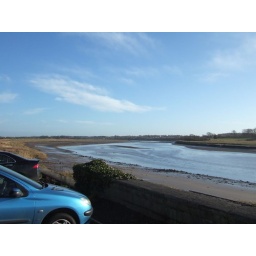
Blue sky in February, down by the river